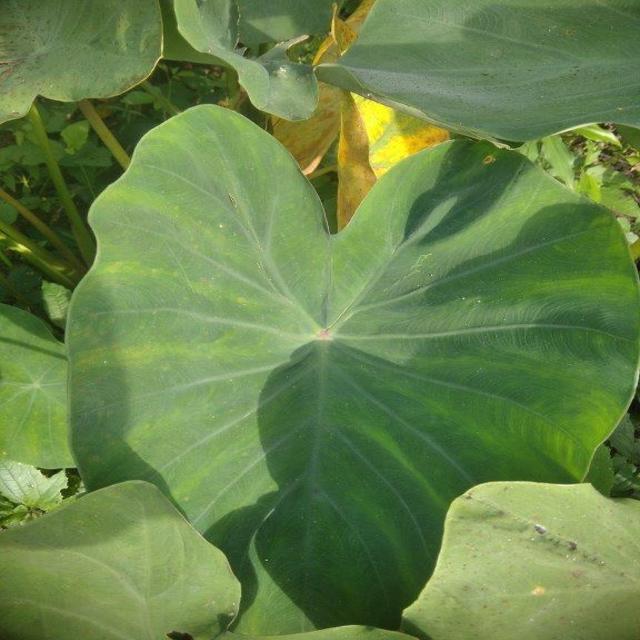
Label: Healthy